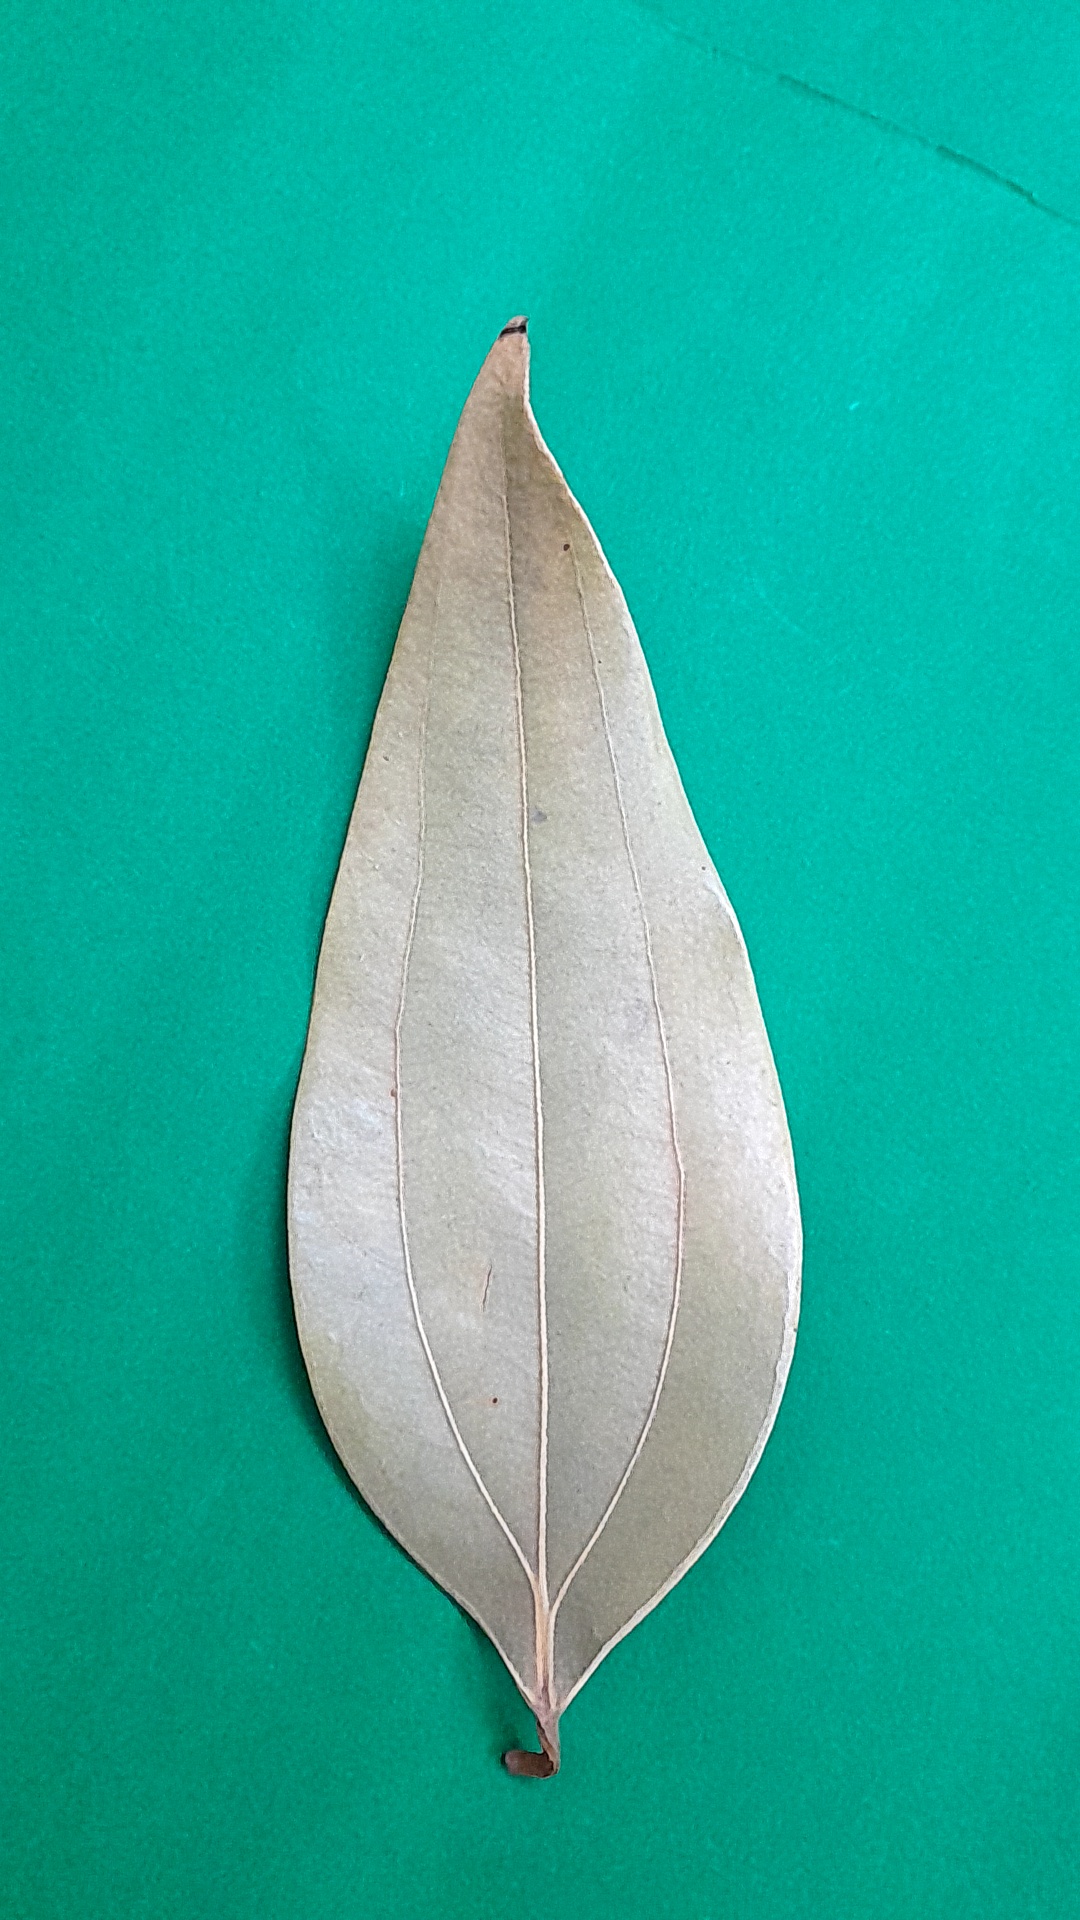
Label: Dry Leaf